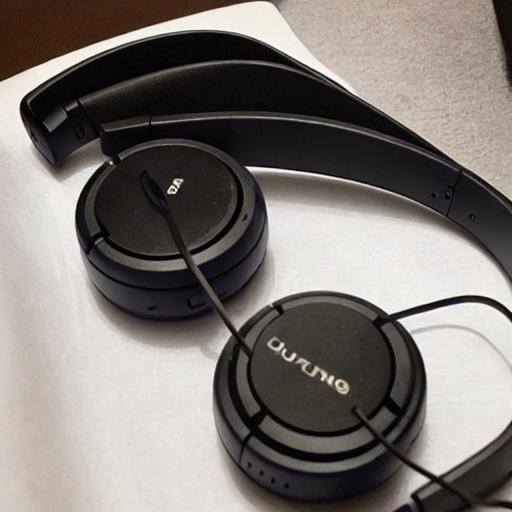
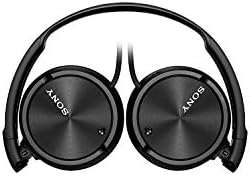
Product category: headphones
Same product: no